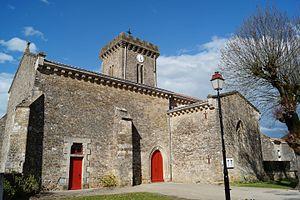
L’église Notre-Dame-de-l’Assomption de Thouarsais depuis l’impasse du Château.
Thouarsais-Bouildroux est une commune française située dans le département de la Vendée en région Pays de la Loire.
La liste des églises de la Vendée recense de la manière la plus complète possible les églises, cathédrale et basiliques situées dans le département français de la Vendée.